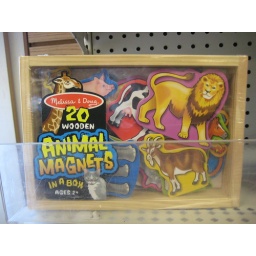
animal magnets in a box